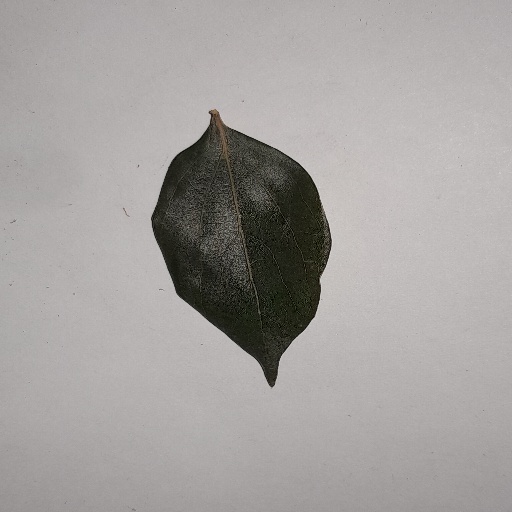
Species: Camphor
Leaf condition: Bacterial Spot